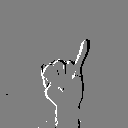
ASL letter: i